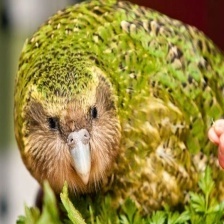
Species: KAKAPO
Scientific name: STRIGOPS HABROPTILUS